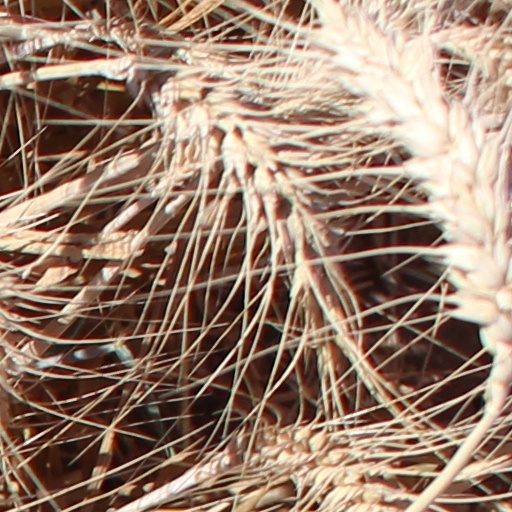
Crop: wheat